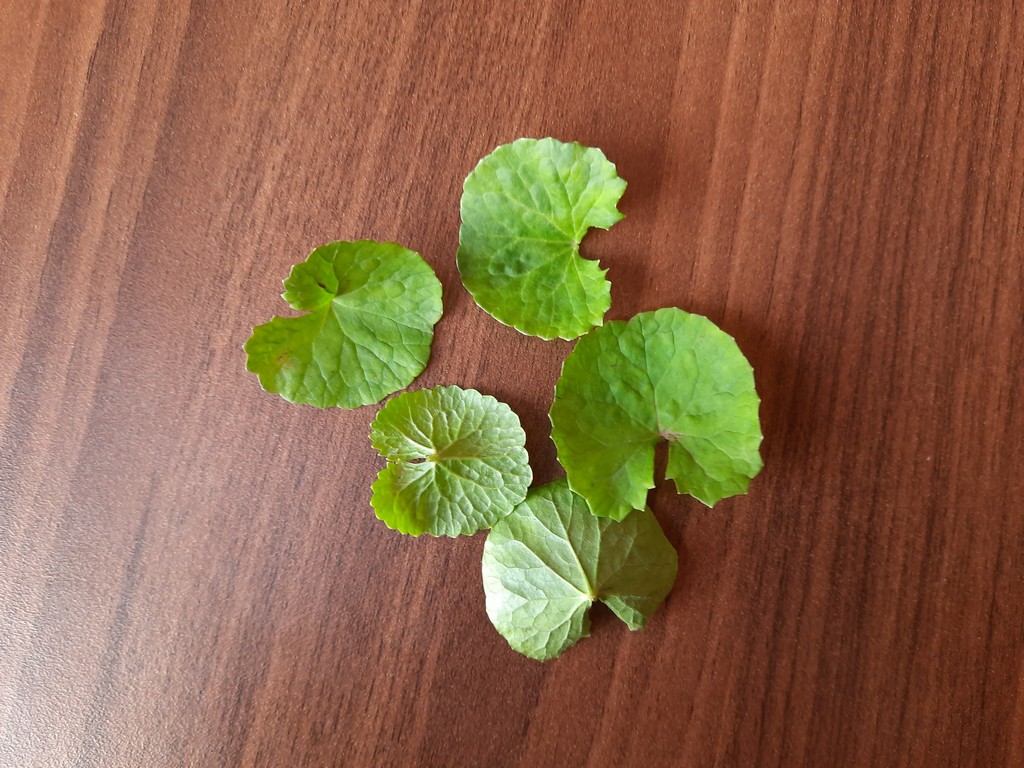
Label: Healthy